Nemegtomaia

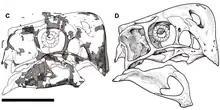
Preserved parts and reconstruction of specimen MPC-D107/15's skull

The skull of "Nemegtomaia" was deep, narrow, and short (compared to the rest of the body), and reached 179 mm (7 in) in length. It had a well-developed crest, formed by the nasal and premaxilla bones (mainly the latter) of the snout. The nearly vertical front margin of the holotype's crest formed an almost 90degree angle with the upper margin of the skull. Compared to other oviraptorids, the nasal processes (projections) of the premaxillae were barely visible when viewed from above (where they connected with the nasal bones on the highest points of the crest). The crest extended hindwards and down, forming a round arch at the highest point. The diameter of the orbit (eye opening) was 52 mm (2 in); the eyes looked large due to the shortness of the skull. The antorbital cavity in front of the eye consisted of two fenestrae (openings); a large antorbital fenestra at the back, and a small maxillary fenestra at the front. "Nemegtomaia" was distinct from other oviraptorids in that the frontal bone on the midline of the skull was about 25% the length of the parietal bone from front to back. The nares (external nostrils) were relatively small and placed high on the skull.